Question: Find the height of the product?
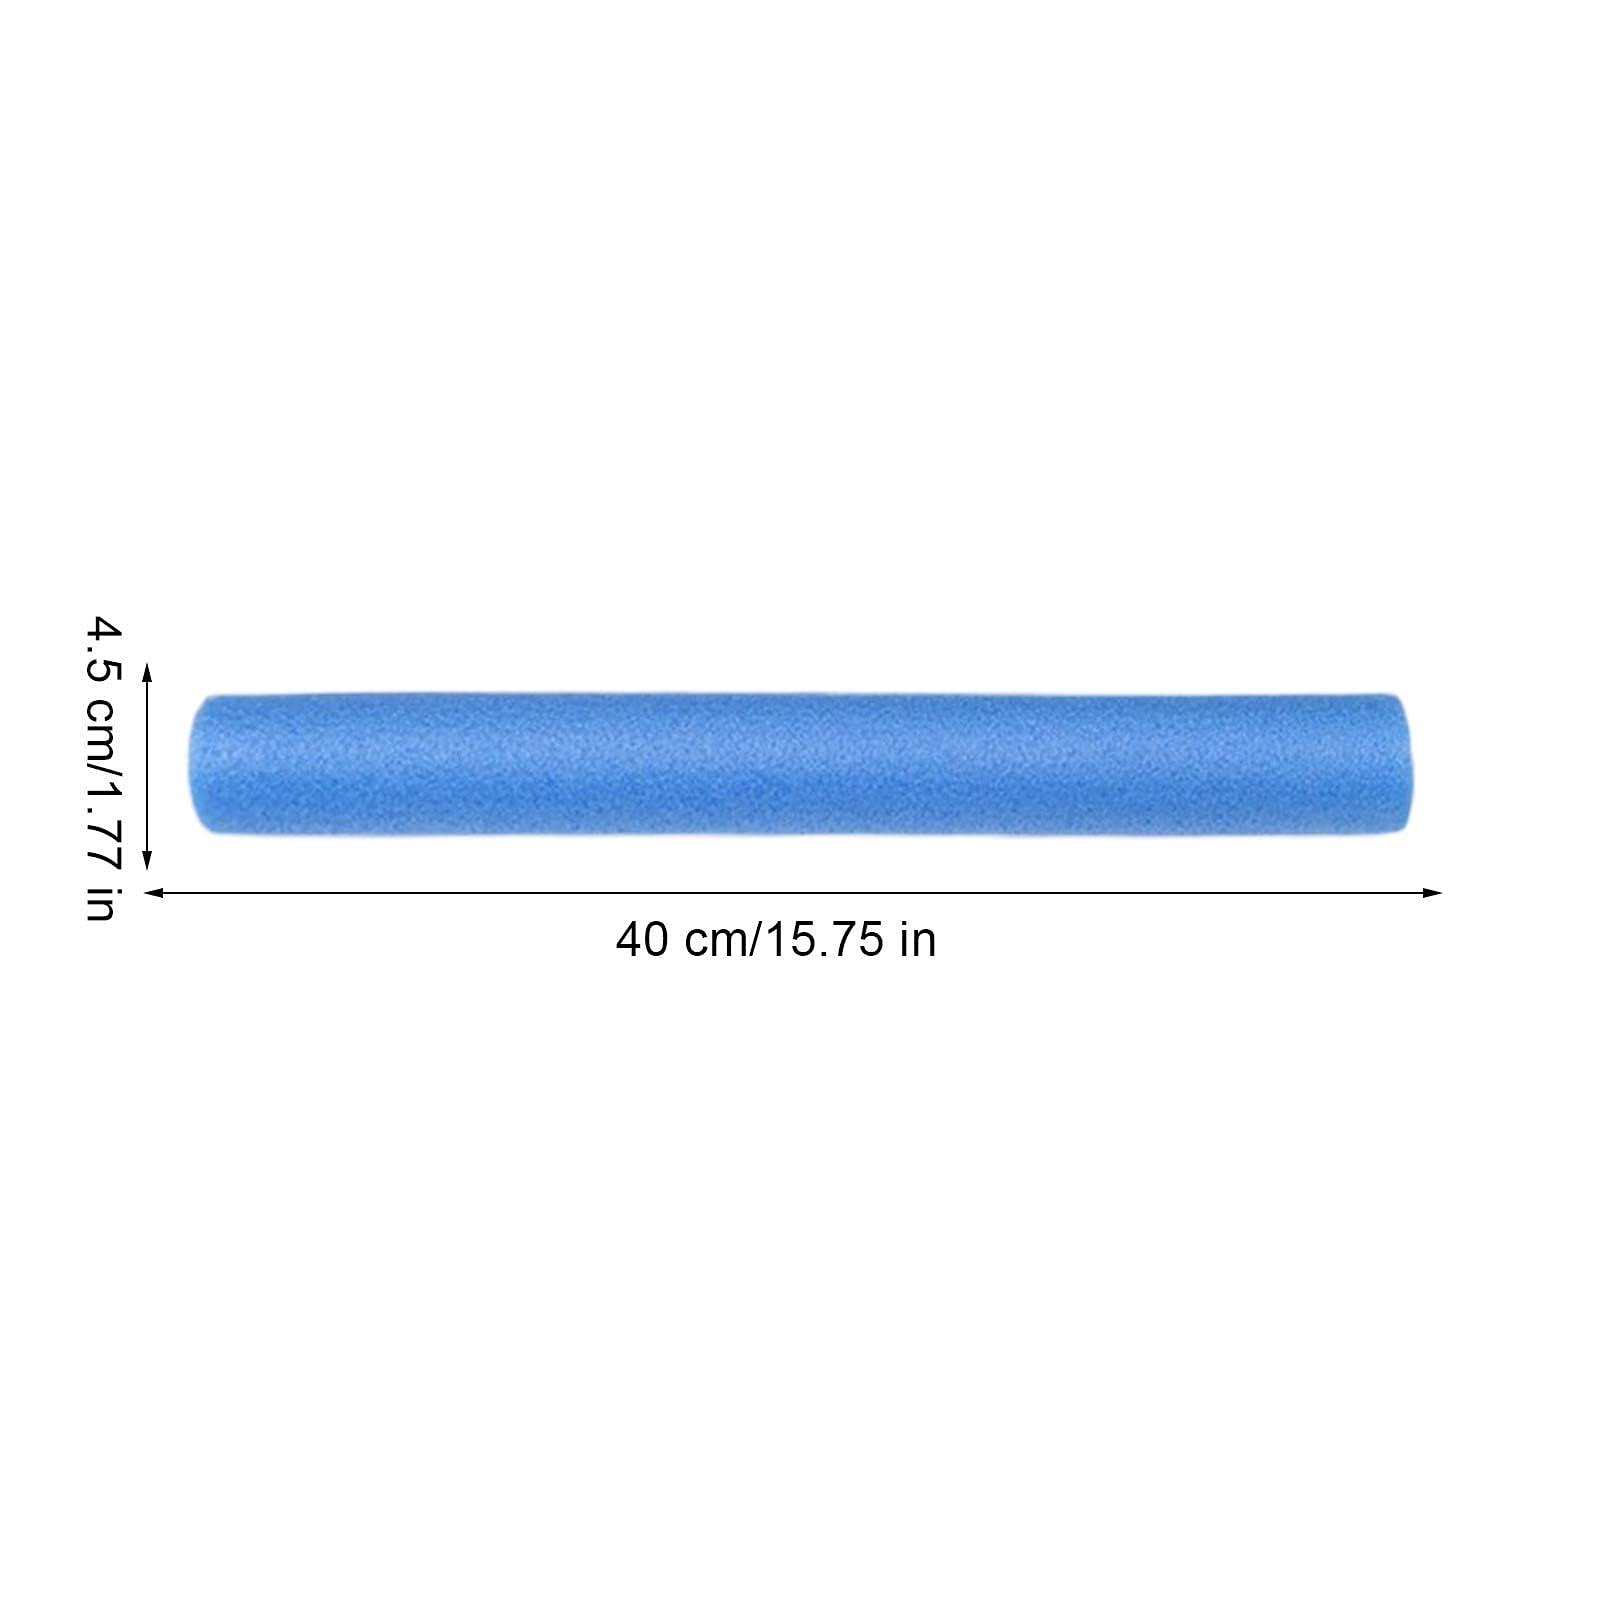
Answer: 40.0 centimetre